History of Leon County, Florida

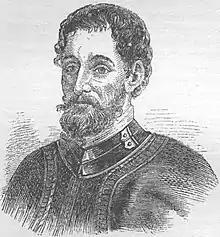
Hernando de Soto

Pánfilo de Narváez and his followers first passed south of Leon County in 1528. In 1539, Hernando de Soto stayed 5 months at the Apalachee Indian capitol of Anhaica bringing priests with him. The first Christmas in the New World was celebrated in the woods near the present capitol building. As more Spanish colonists arrived, they brought disease and fighting. This reduced the population of the Apalachee tribe who left the area for points west.